St George's Fields

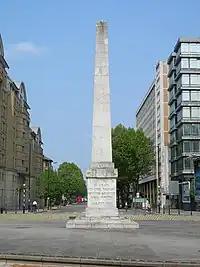
Obelisk at St George's Circus

The obelisk at St George's Circus was built in 1771 in honour of Brass Crosby, the Lord Mayor of the City of London. It was moved to the north apex of Geraldine Mary Harmsworth Park, (the remnant of Moulton Close) a short distance to the southwest, in front of the museum, in 1905, and put back in its original spot in the late 1990s.